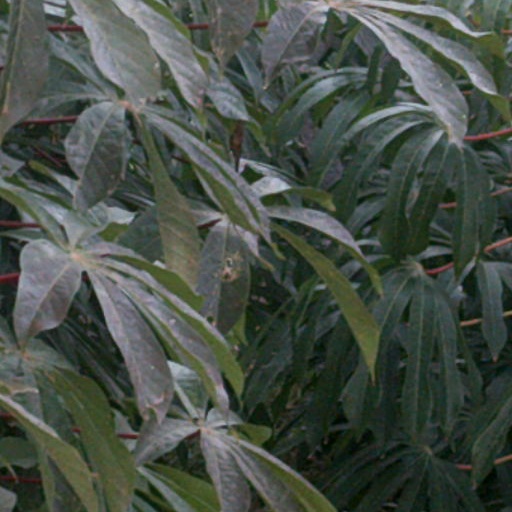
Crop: cassava